Dalhousie University

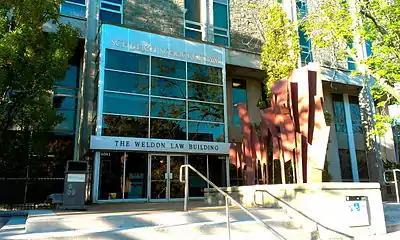
The Marine & Environmental Law Institute is housed at the university's Weldon Law Building. Conducting research and consultancy activities, it is one of several research institutes operated by the university.

University governance is conducted through the Board of Governors and the Senate, both of which were given much of their present power in the Unofficial Consolidation of an Act for the Regulation and Support of Dalhousie College in Chapter 24 of the Acts of 1863. This statute replaced ones from 1820, 1823, 1838, 1841 and 1848, and has since been supplemented 11 times, most recently in 1995. The Board is responsible for conduct, management, and control of the university and of its property, revenues, business, and affairs. Board members, known as Governors of the Board, include the university's chancellor, president, and 25 other members. Members include people from within the university community such as four approved representatives from Dalhousie Student Union, and those in the surrounding community, such as the Mayor of Halifax. The Senate is responsible for the university's academics, including standards for admission and qualifications for degrees, diplomas, and certificates. The Senate consists of 73 positions granted to the various faculty representatives, academic administrators, and student representatives.